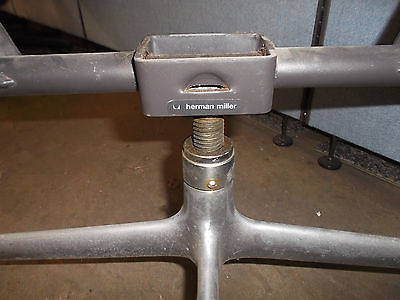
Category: chair